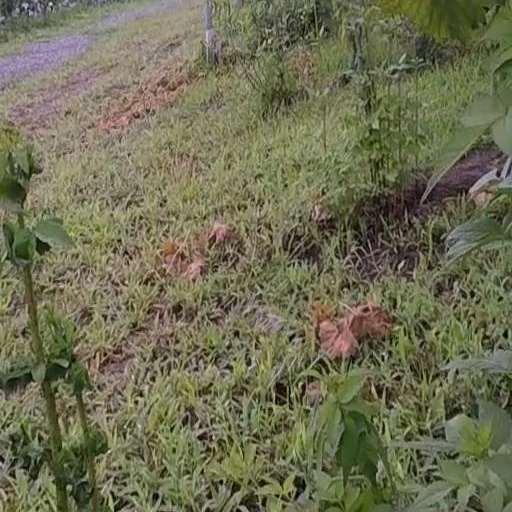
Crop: grape